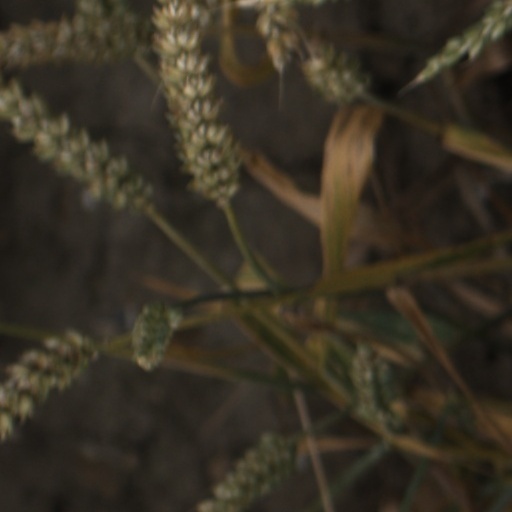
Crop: wheat